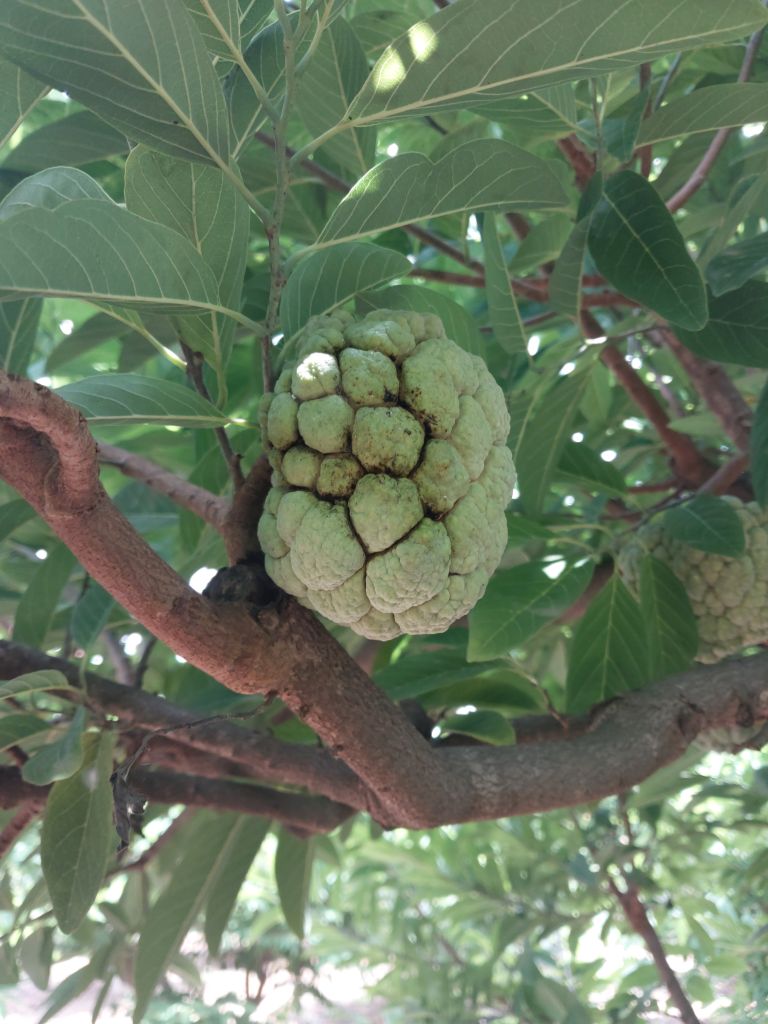
Disease label: Athracnose